History of Fez

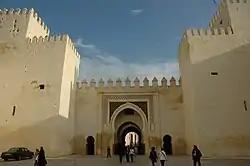
Bab as-Sebaa, now known as Bab Dekkakin, was the original northern gate of Fes el-Jdid, built in 1276

The Marinids initially established themselves in the old Almohad kasbahs of Fez (the Kasbah Bou Jeloud and the Kasbah an-Nouar) as well as on the hill overlooking the north side of the city. This hill, where the ruins of the Marinid Tombs still stand, was occupied by a large palace and fortification where the Marinid ruler resided, though little of this remains today. In 1276 Abu Yusuf Ya'qub built an entirely new administrative city or royal citadel to the west of the old city, on higher ground overlooking it. In addition to putting more distance between the sultan and the restive population, another reason for building the new city was that the Almohad kasbahs, which were strictly military compounds, lacked the space required to establish a royal court and to house the Marinid troops. Moreover, by this time Abu Yusuf Ya'qub had also conquered Marrakesh (1269) and defeated the last Almohad holdouts in Tinmal (1275). Building a new palace-city was a frequent preoccupation of North African and Andalusi dynasties wishing to demonstrate their power, and so the foundation of the new city also symbolized the new era of Marinid rule.